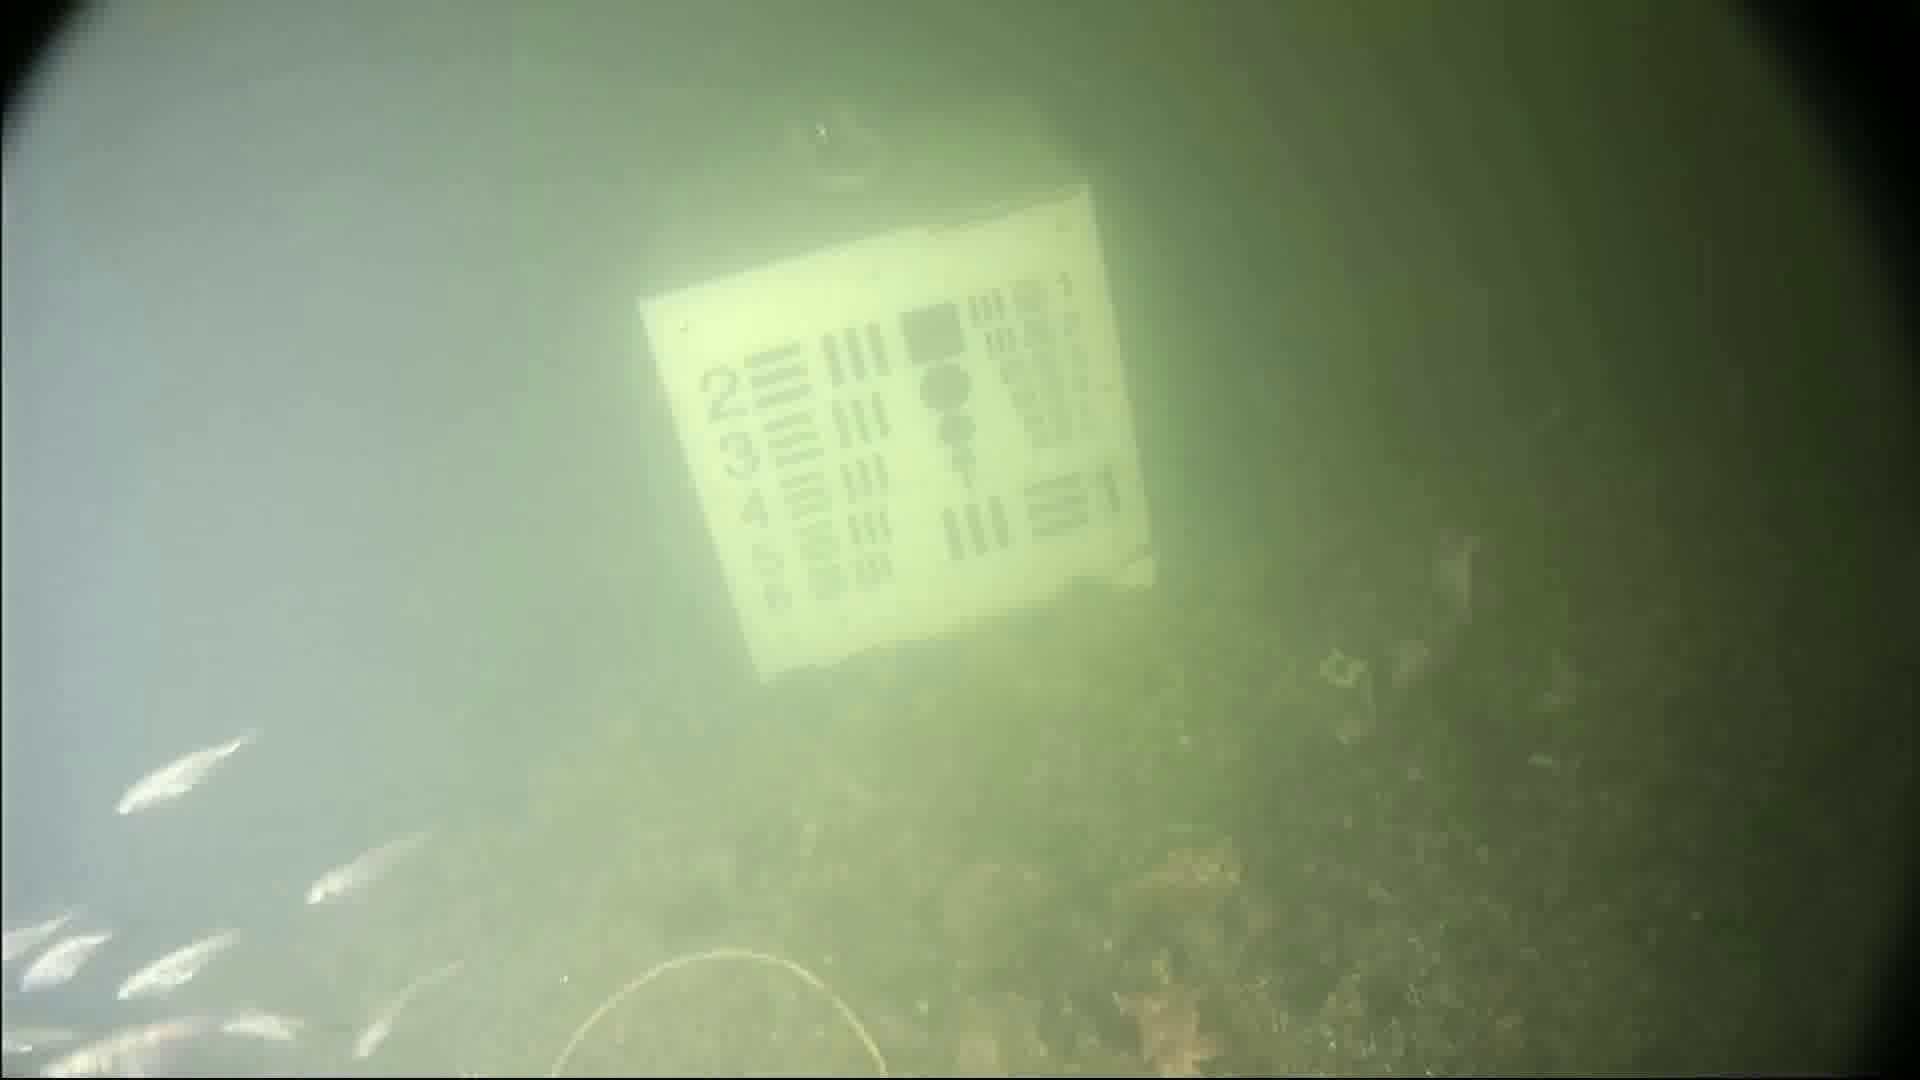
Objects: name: small_fish